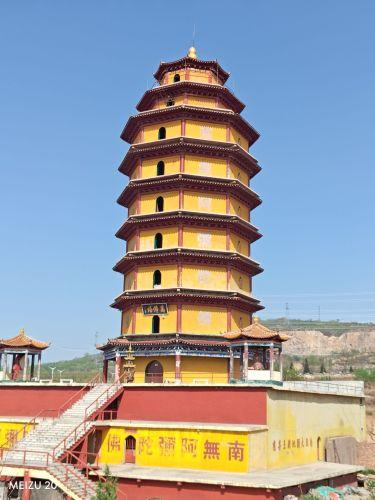
地标名称：黄梅寺
所在城市：长治市·上党区